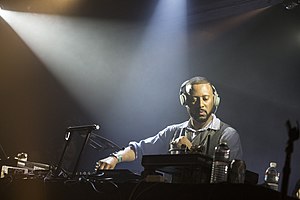
Madlib
Madlib, 2014
Madlib er en amerikansk undergrundsproducer, rapper og dj. Han har kontrakt med pladeselskabet Stones Throw, der også huser bl.a. J Dilla, MED og Madlibs bror Oh No.